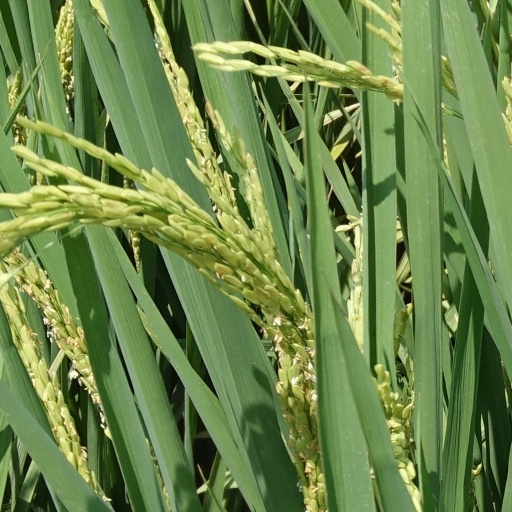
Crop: rice